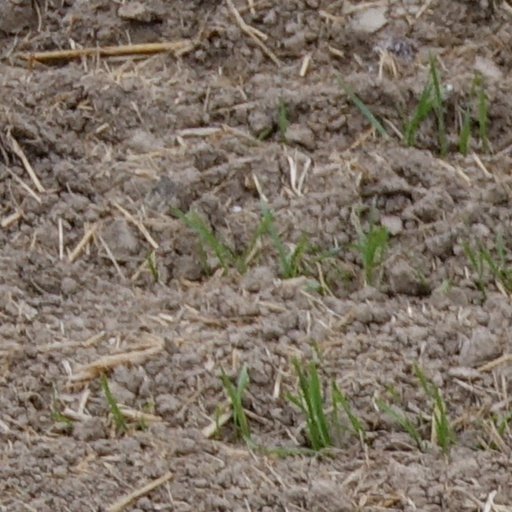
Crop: wheat